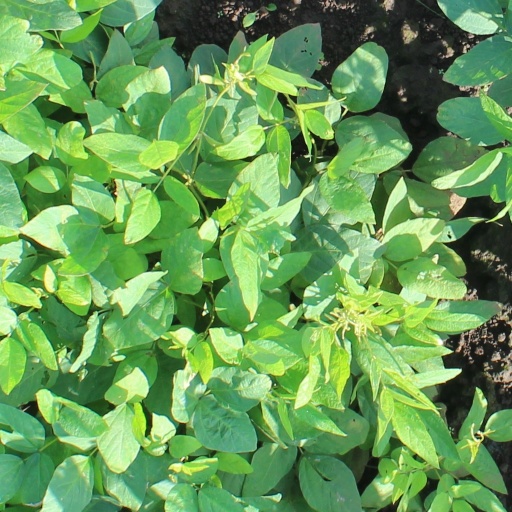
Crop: soybean